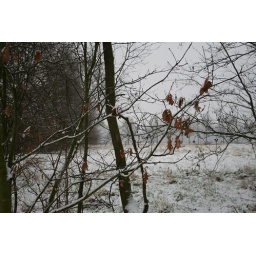
View on a field in winter through the snowed on trees